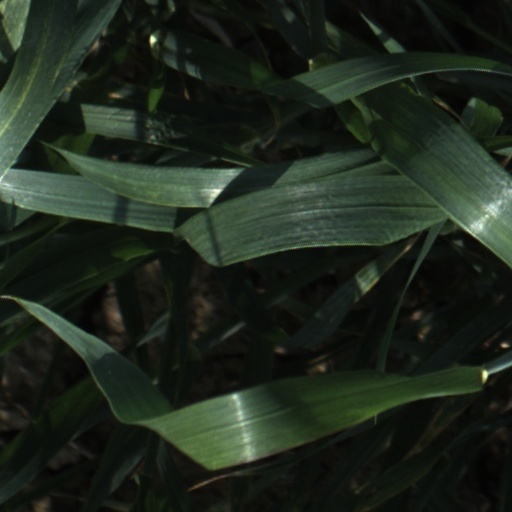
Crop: wheat